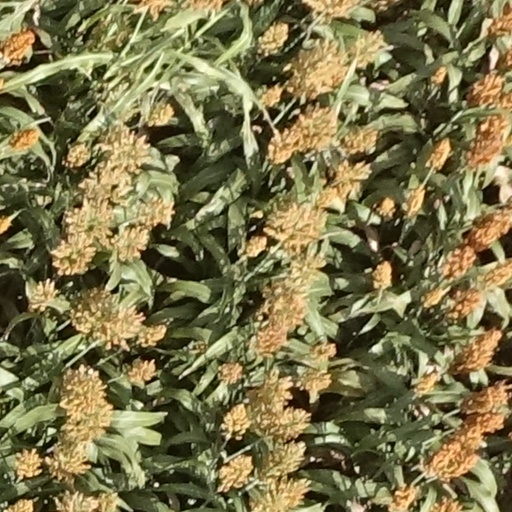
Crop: sorghum